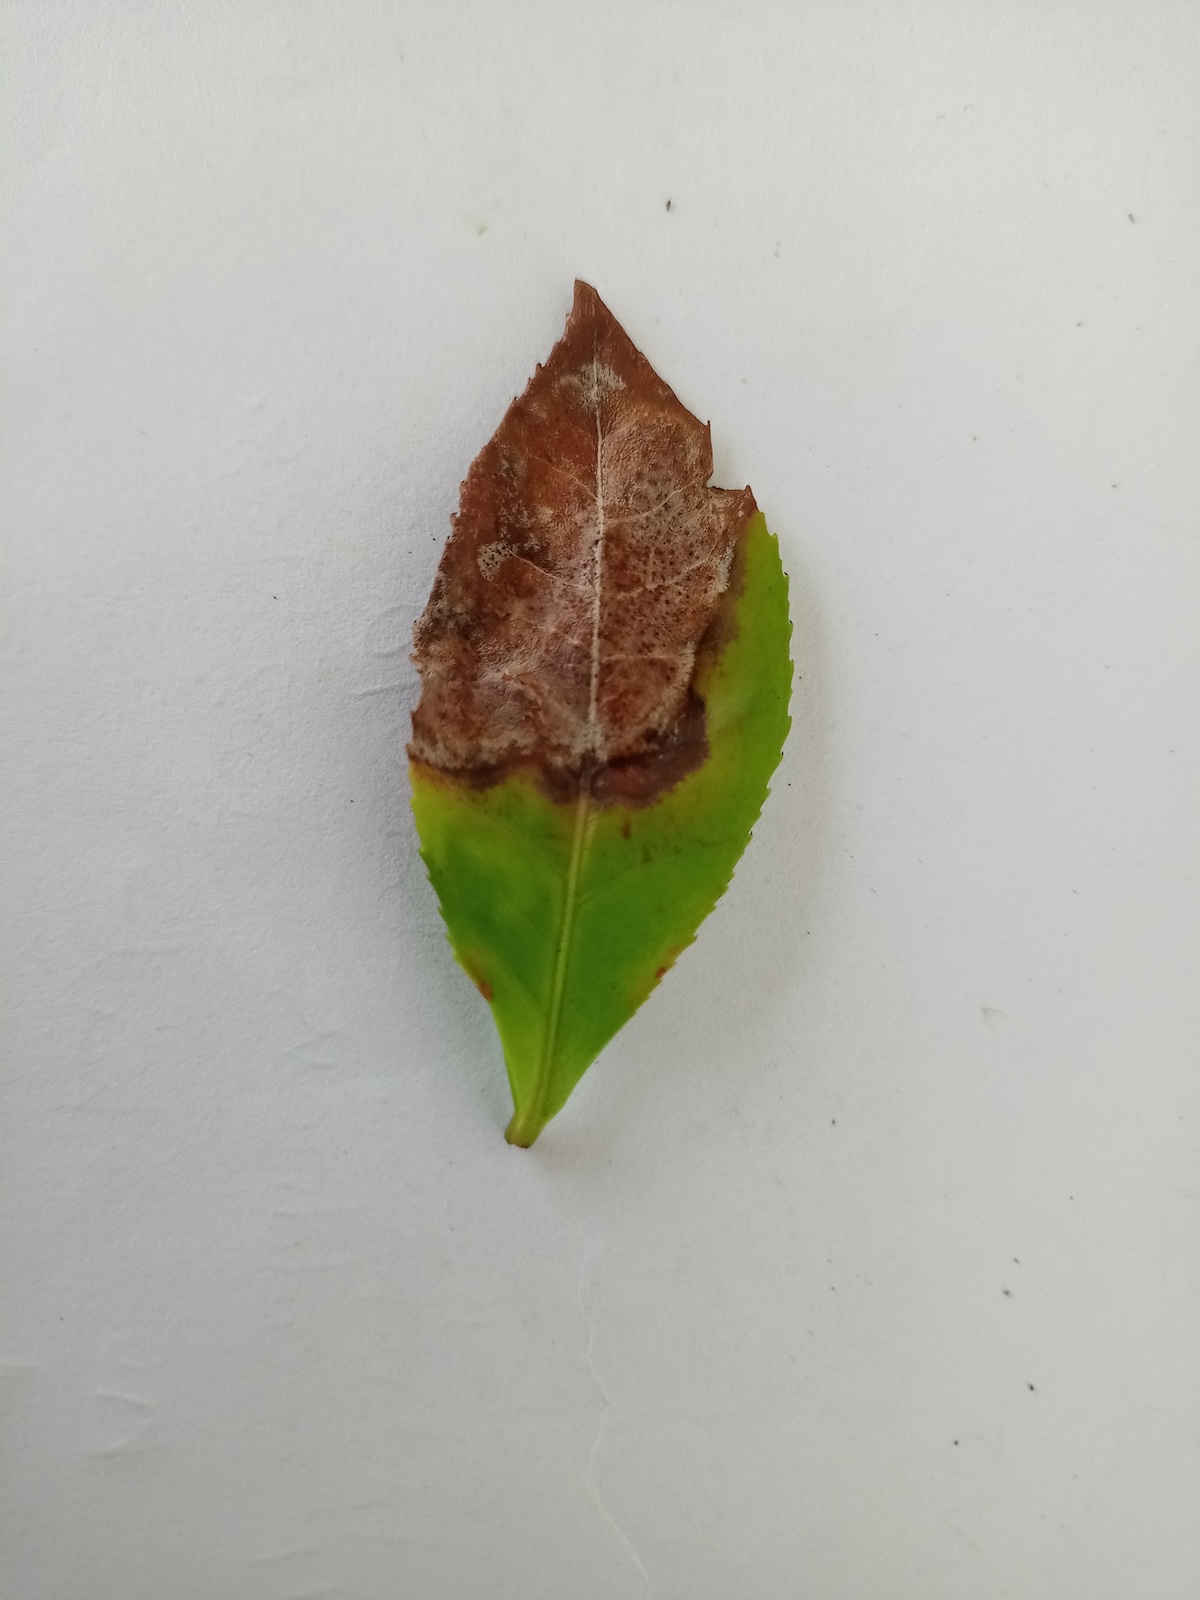
Label: Red spider